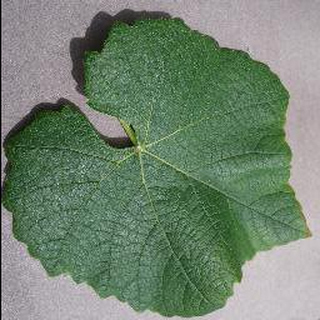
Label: healthy_grape